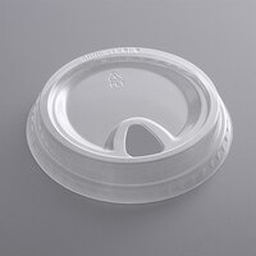
Label: plastic